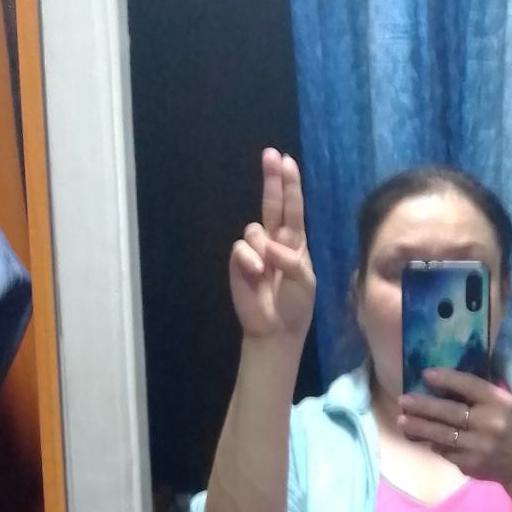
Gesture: two_up